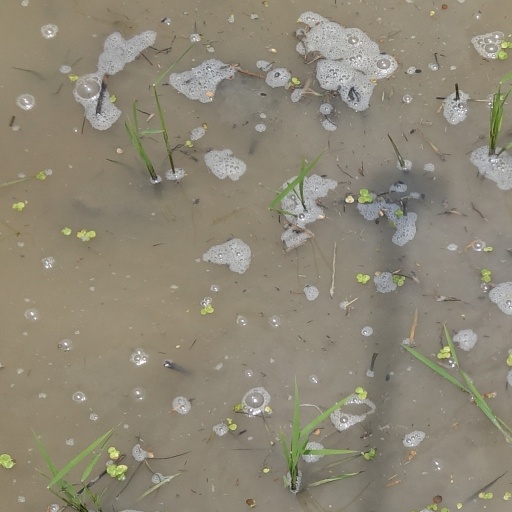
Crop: rice